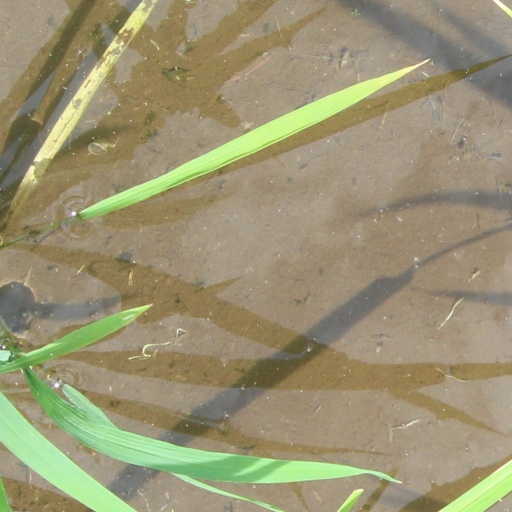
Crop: rice